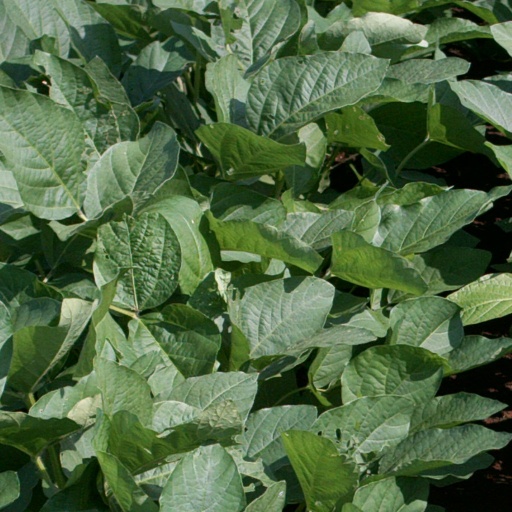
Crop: soybean